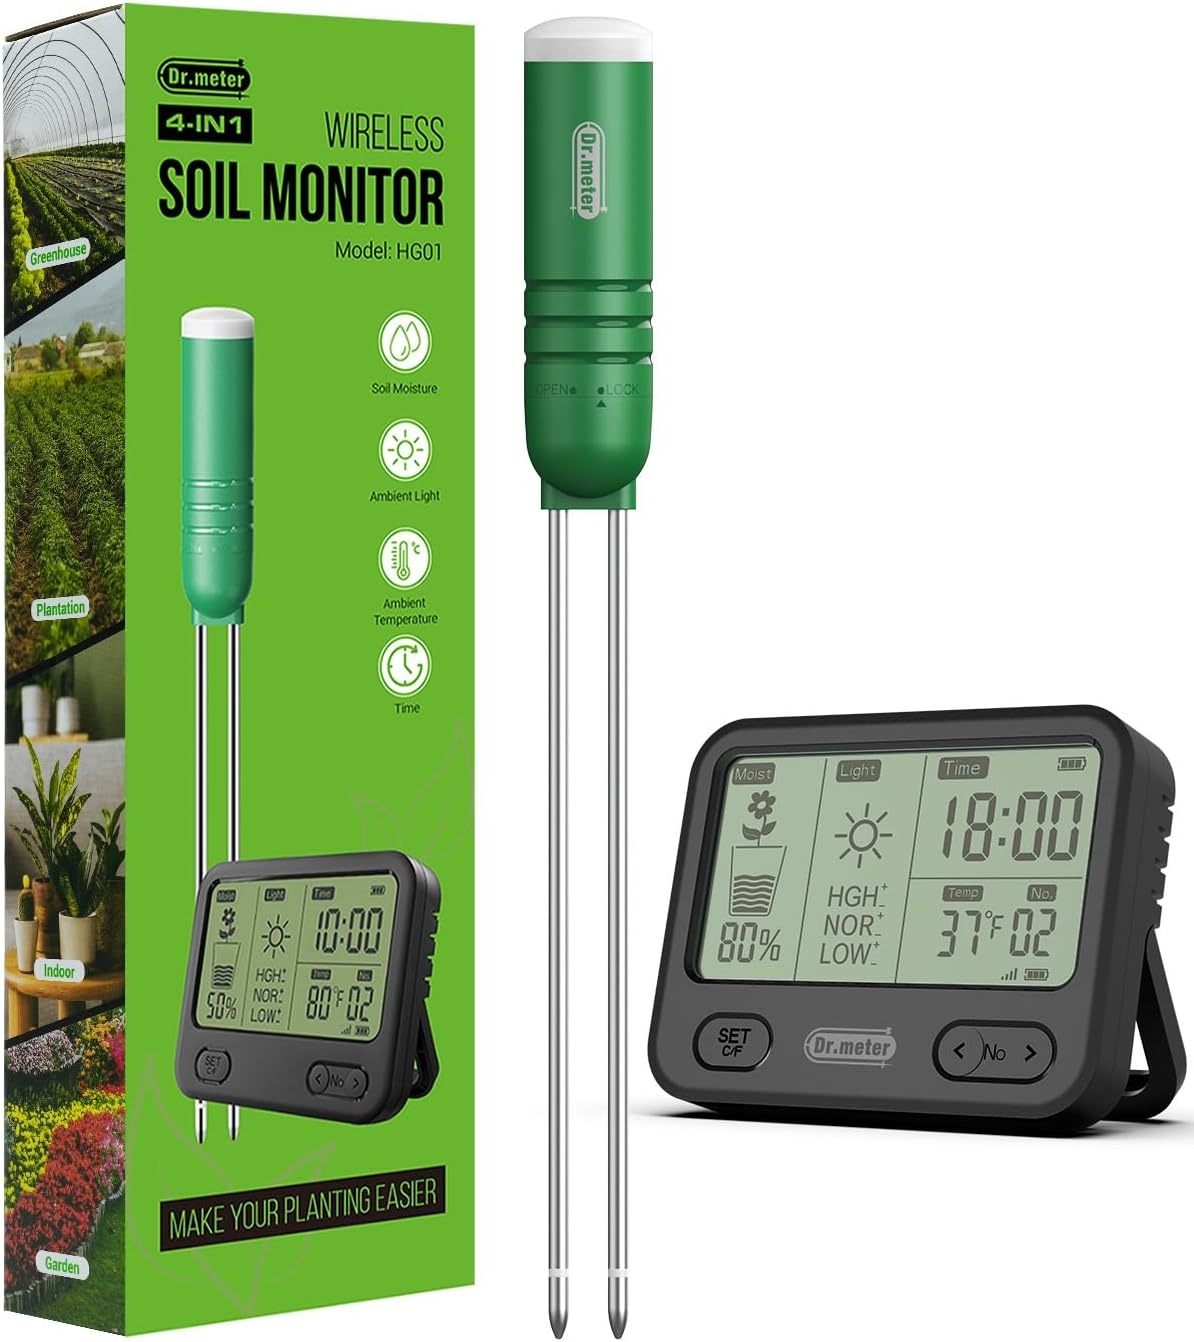
Dr.meter 4-in-1 Soil Moisture Meter, 300ft Wireless Soil Tester Sensor, Temperature/Light/Time/Soil Hygrometer Monitor with Digital LCD Display for Indoor Outdoor Plants, Garden, Lawn, Gardening Gifts
Brand: Drmeter
Overview Color : Green Brand : Dr.meter Battery Description : No batteries required Mounting Type : Tabletop Upper Temperature Rating : 1.2E+2 Degrees Fahrenheit About this item WARM TIPS: Use for soil only, DO NOT test any liquid WARM TIPS: The temperature on the display means surrounding temperature, not soil temperature 4-in-1 Moisture Meter: Dr.meter moisture meter for plants is a real jack-of-all-trades gardening supply. It's got the whole shebang: soil moisture, light, time, and temperature (means surrounding temperature, not soil temperature). Not only does it ace the soil moisture meter game, but it also doubles as a sleek clock Long-term Monitoring: See what you can do with our soil moisture meter. One soil monitor can connect up to 6 probes and keep tabs on multiple plants in different pots all at once. Plus, in open areas, you can connect from a whopping 300ft away Customized Humidity Remainder: Never mess up with your plants’ needs. This plant water meter comes with a customized humidity reminder. You can set the humidity reminder value for each plant to cater to its unique growth habits and moisture requirements Water Shortage Reminder: When multiple probes are connected, the screen will automatically prioritize displaying the information of the probe indicating water shortage based on your customized humidity data. This way, you'll never miss a beat and can water your plants in a timely manner Indoor & Outdoor Available: Indoors? Outdoors? Why not both! The probes carry an IPX5 waterproof rating, making them suitable for various settings. Whether you have indoor potted plants, a greenhouse, or a garden yard, this plant moisture meter has got you covered
Category: Hardware > Tools > Measuring Tools & Sensors > Moisture Meters > Pin-Type Meters